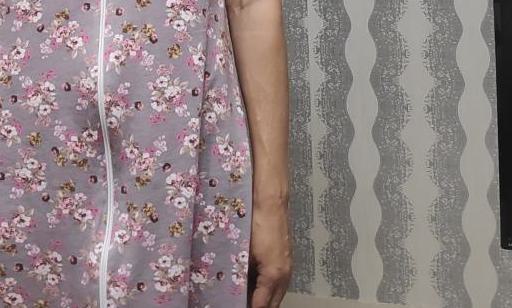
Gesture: no_gesture